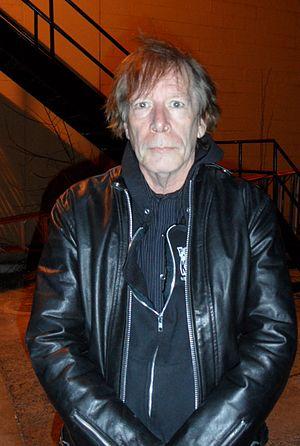
"Roderick Edward ""Legs"" McNeil est journaliste, cofondateur du magazine Punk. Il fut aussi rédacteur au magazine Spin et rédacteur en chef de Nerve.